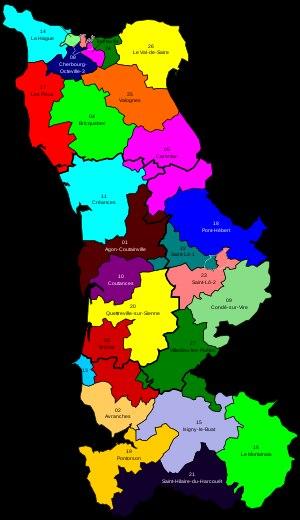
Le département de la Manche comprend quatre arrondissements.
Le département de la Manche comptait 52 cantons avant 2015. Avec le redécoupage cantonal de 2014, le nombre de cantons est ramené à 27.